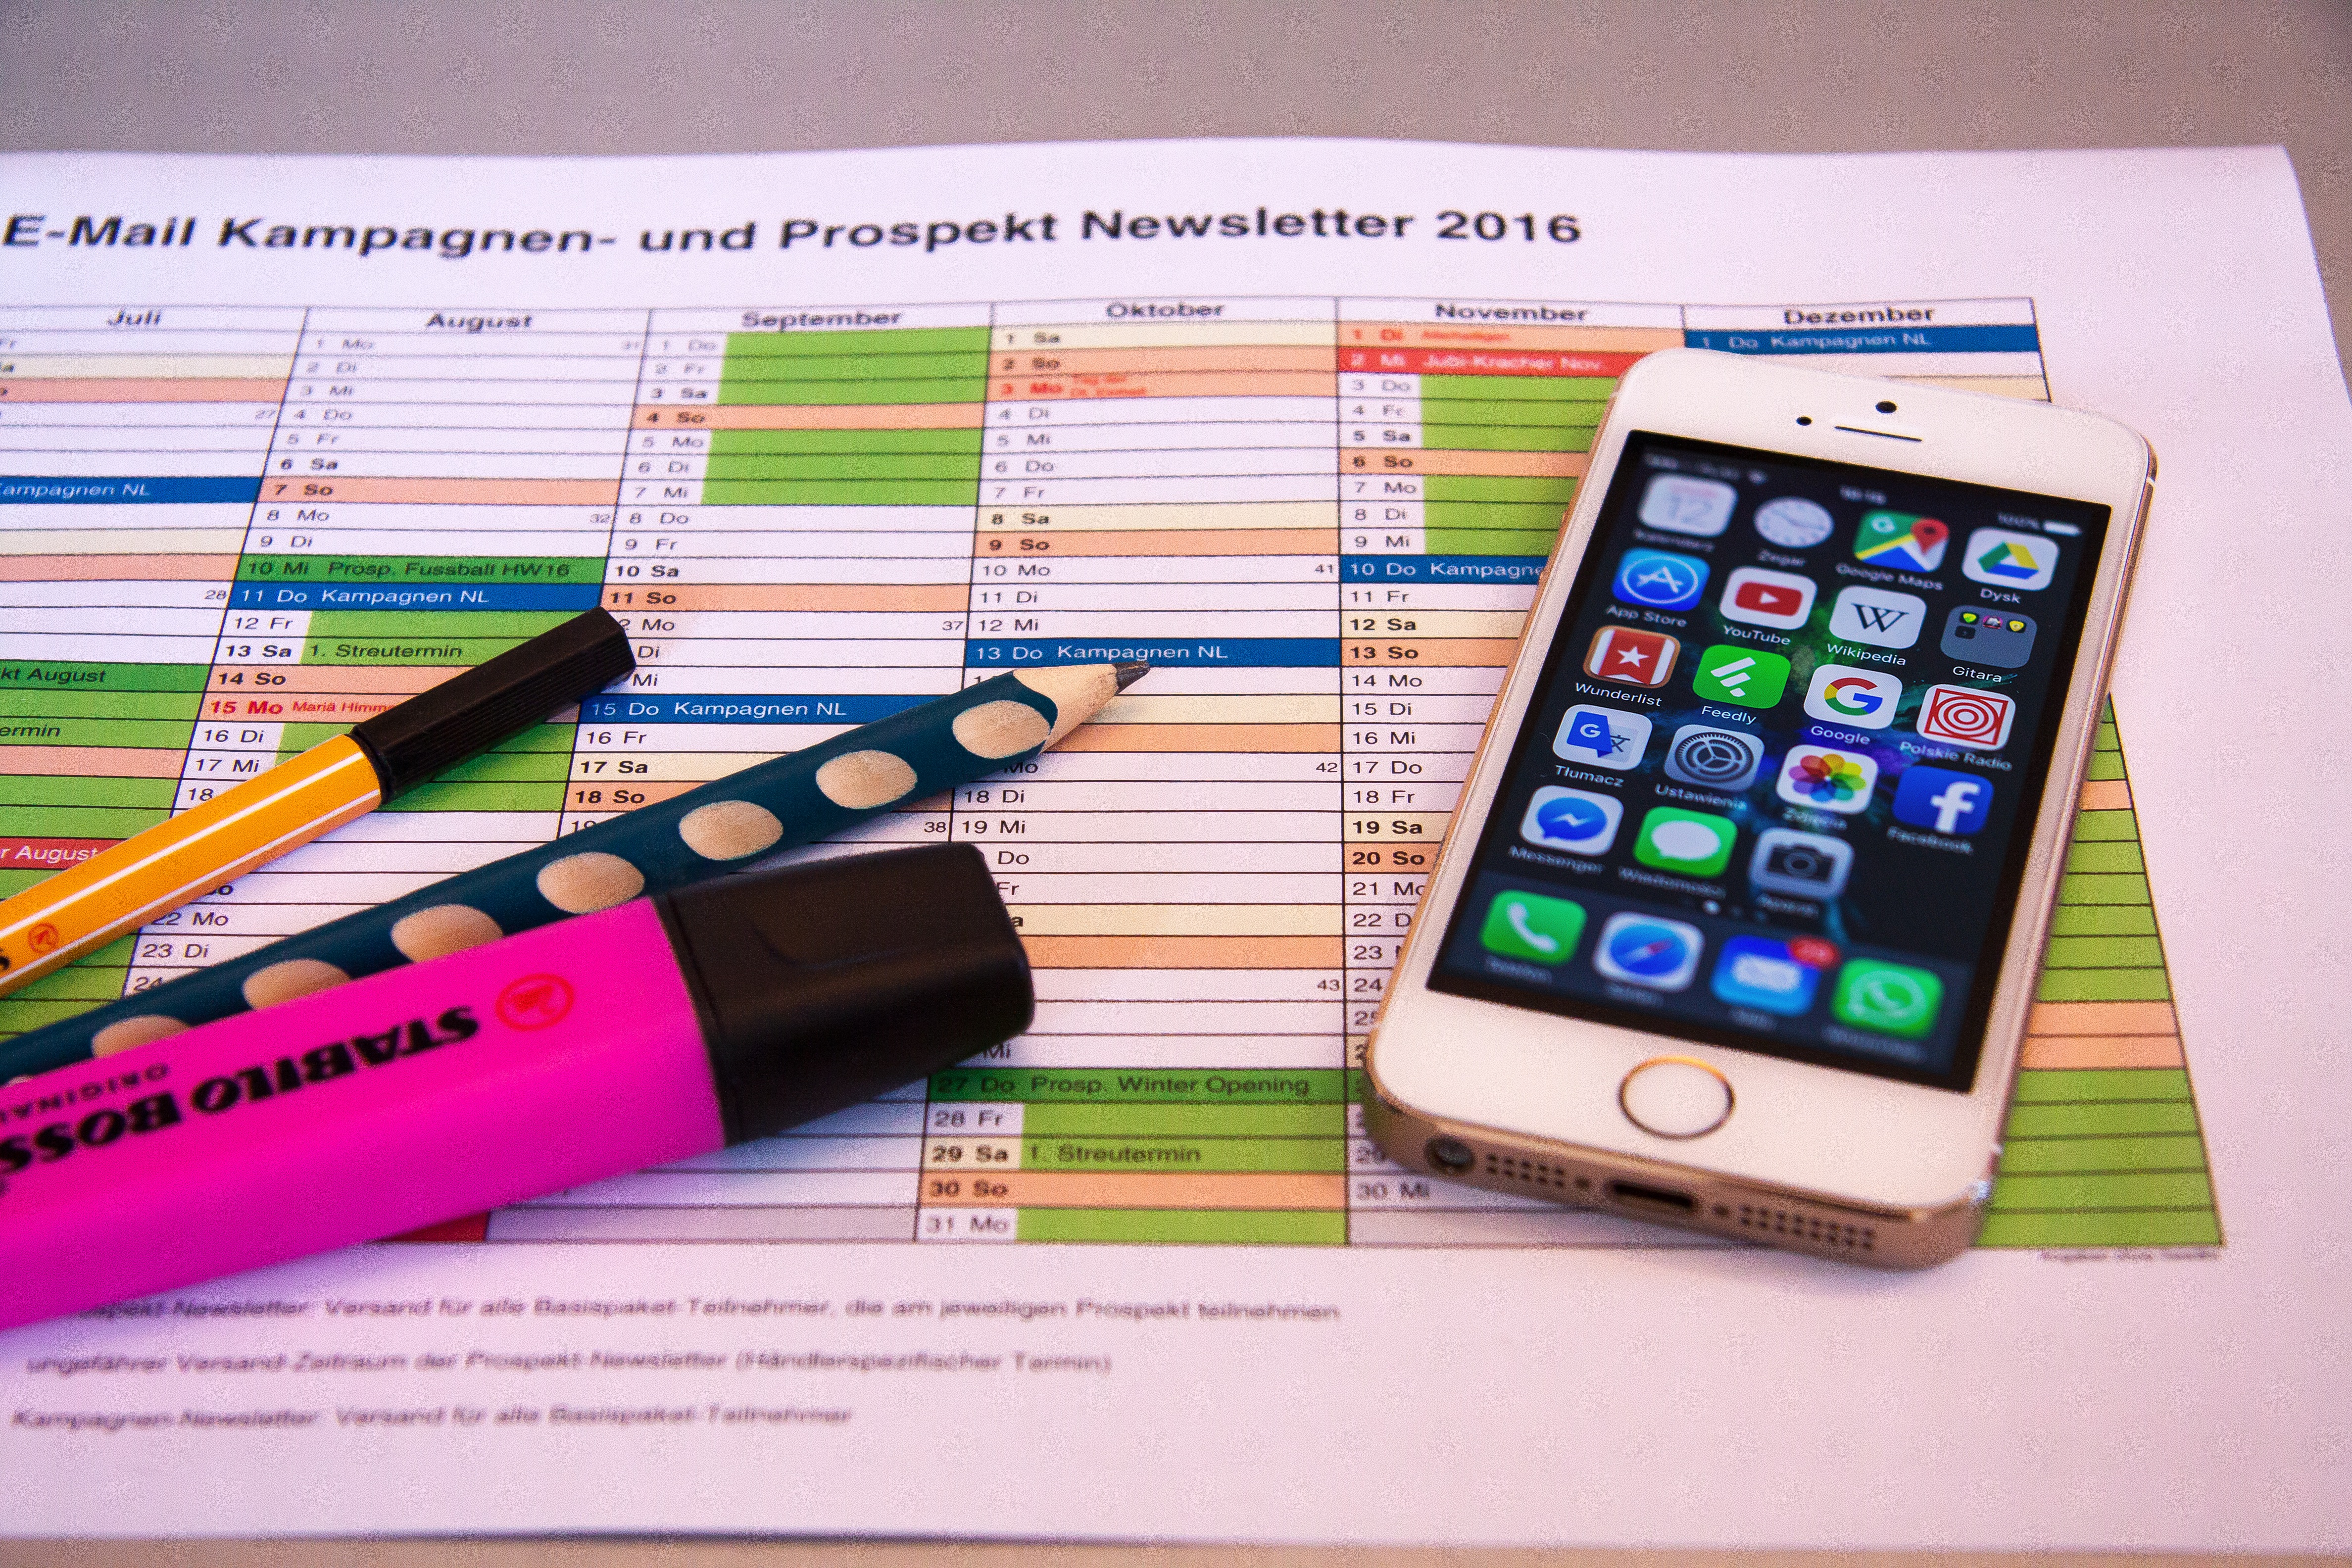
desk, smartphone, writing, pencil, analog, internet, action, gadget, start, brand, customer, design, vision, digital, marker, media, concept, control, realize, planning, learning, document, solution, service, target, marketing, newsletter, scattering, i phone, competence, terminplanung, implementation, felt tip pen